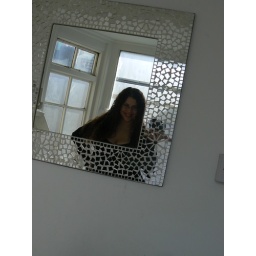
Futzing around with the fancy mirror in the bathroom at Scoop & Crumb